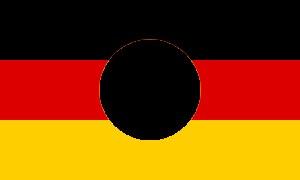
Le drapeau de l'Allemagne est le drapeau civil, le drapeau d'État et le pavillon marchand de la république fédérale d'Allemagne. C'est un drapeau tricolore composé de trois bandes horizontales égales aux couleurs nationales de l'Allemagne : noir, rouge et or.